Golos Truda

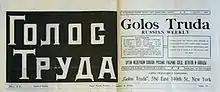
December 4, 1914.

Following the suppression of the Russian Revolution of 1905 and the consequent exile of political dissidents from the Russian Empire, Russian-language journalism in New York City enjoyed a revival. Among the fledgling publications were a number of political newspapers and labor union periodicals, including "Golos Truda", which the Union of Russian Workers in the United States and Canada began publishing in the city in 1911, initially on a monthly basis. The newspaper adopted its ideology an anarchist version of syndicalism, a fusion of trade unionism and anarchist philosophy which had emerged from the 1907 International Anarchist Congress of Amsterdam and along similar lines in America through the influential Industrial Workers of the World. The anarcho-syndicalists rejected state-oriented political struggle and intellectualism, instead proposing labor unions as the revolutionary agents that would bring about an anarchist society characterised primarily by worker collectives.